Brandt Snedeker

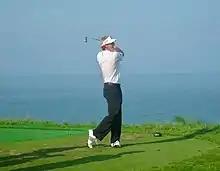
Snedeker at the 2010 PGA Championship

Snedeker had an inconsistent start to the 2011 season missing his first cut at the Bob Hope Classic, but followed that up with two consecutive top-10 finishes at the Farmers Insurance Open and the Waste Management Phoenix Open. This was then followed by a further two missed cuts and a withdrawal from the Honda Classic to attend the birth of his first child. He returned to the tour with a 4th-place finish at the Transitions Championship and then at the year's first major championship, the Masters Tournament finished in a tie for 15th. The following week Snedeker had a chance to win his second PGA Tour title at the Valero Texas Open but made a number of mistakes on the back nine on Sunday which cost him victory, eventually finishing alone in 4th.